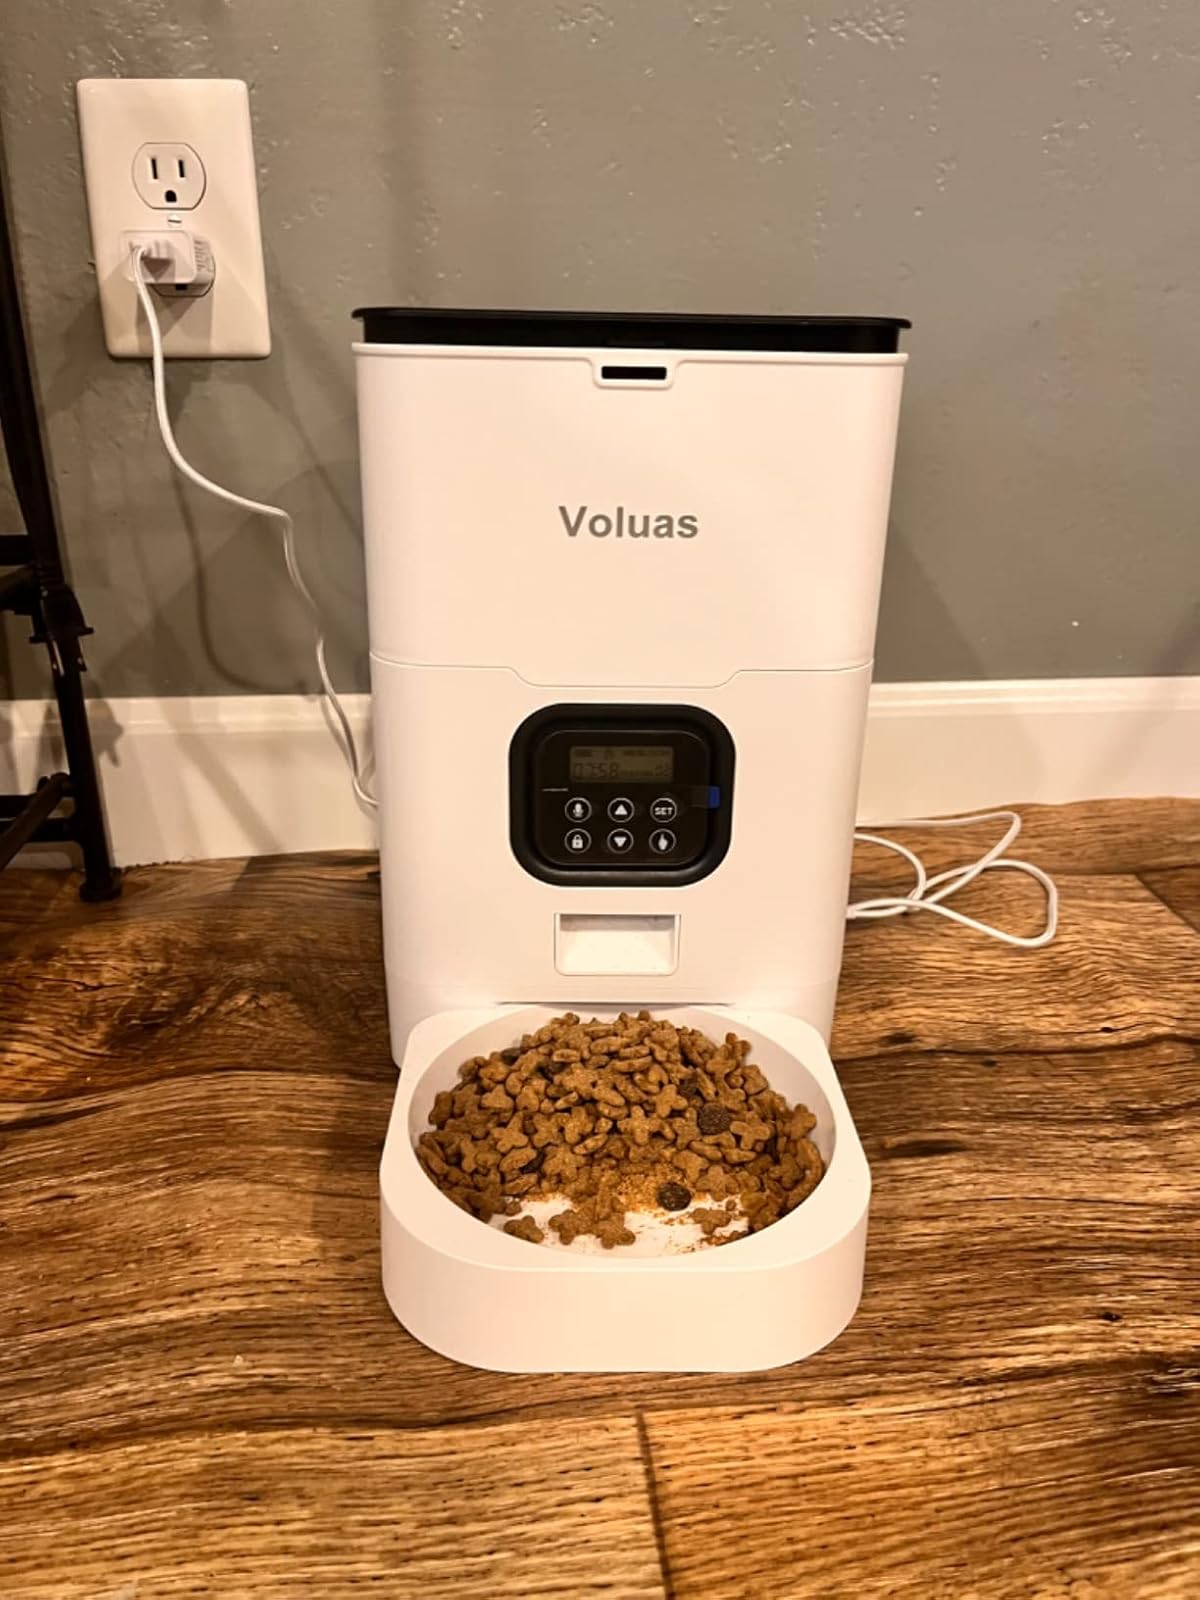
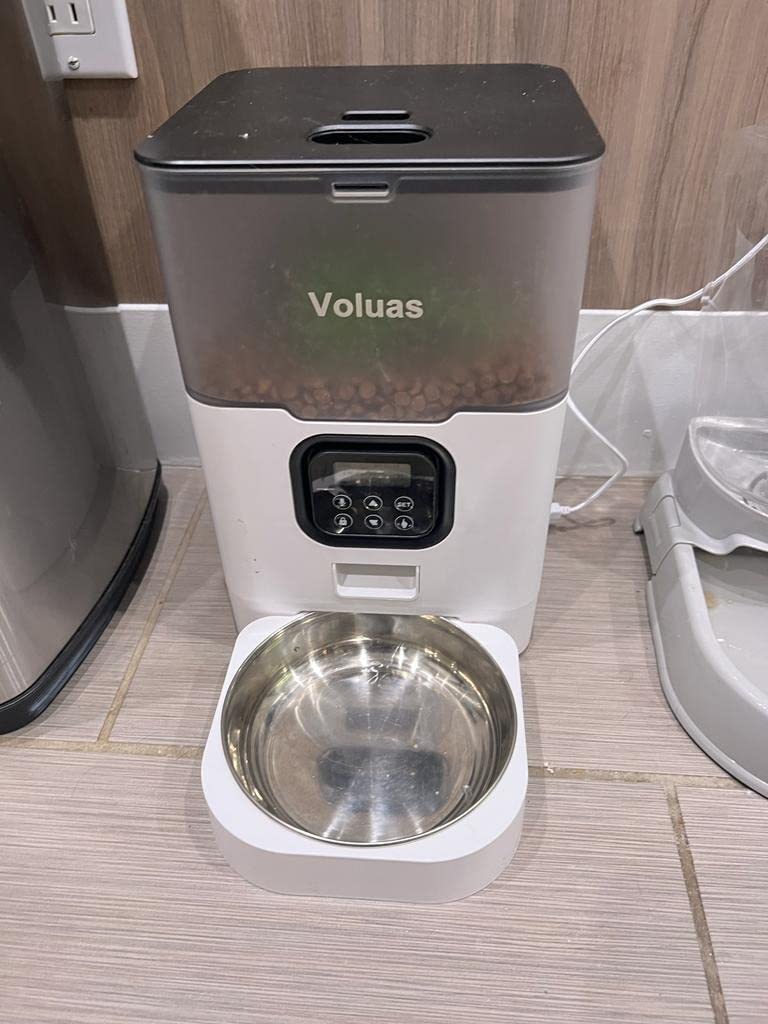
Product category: items_feeder
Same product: no